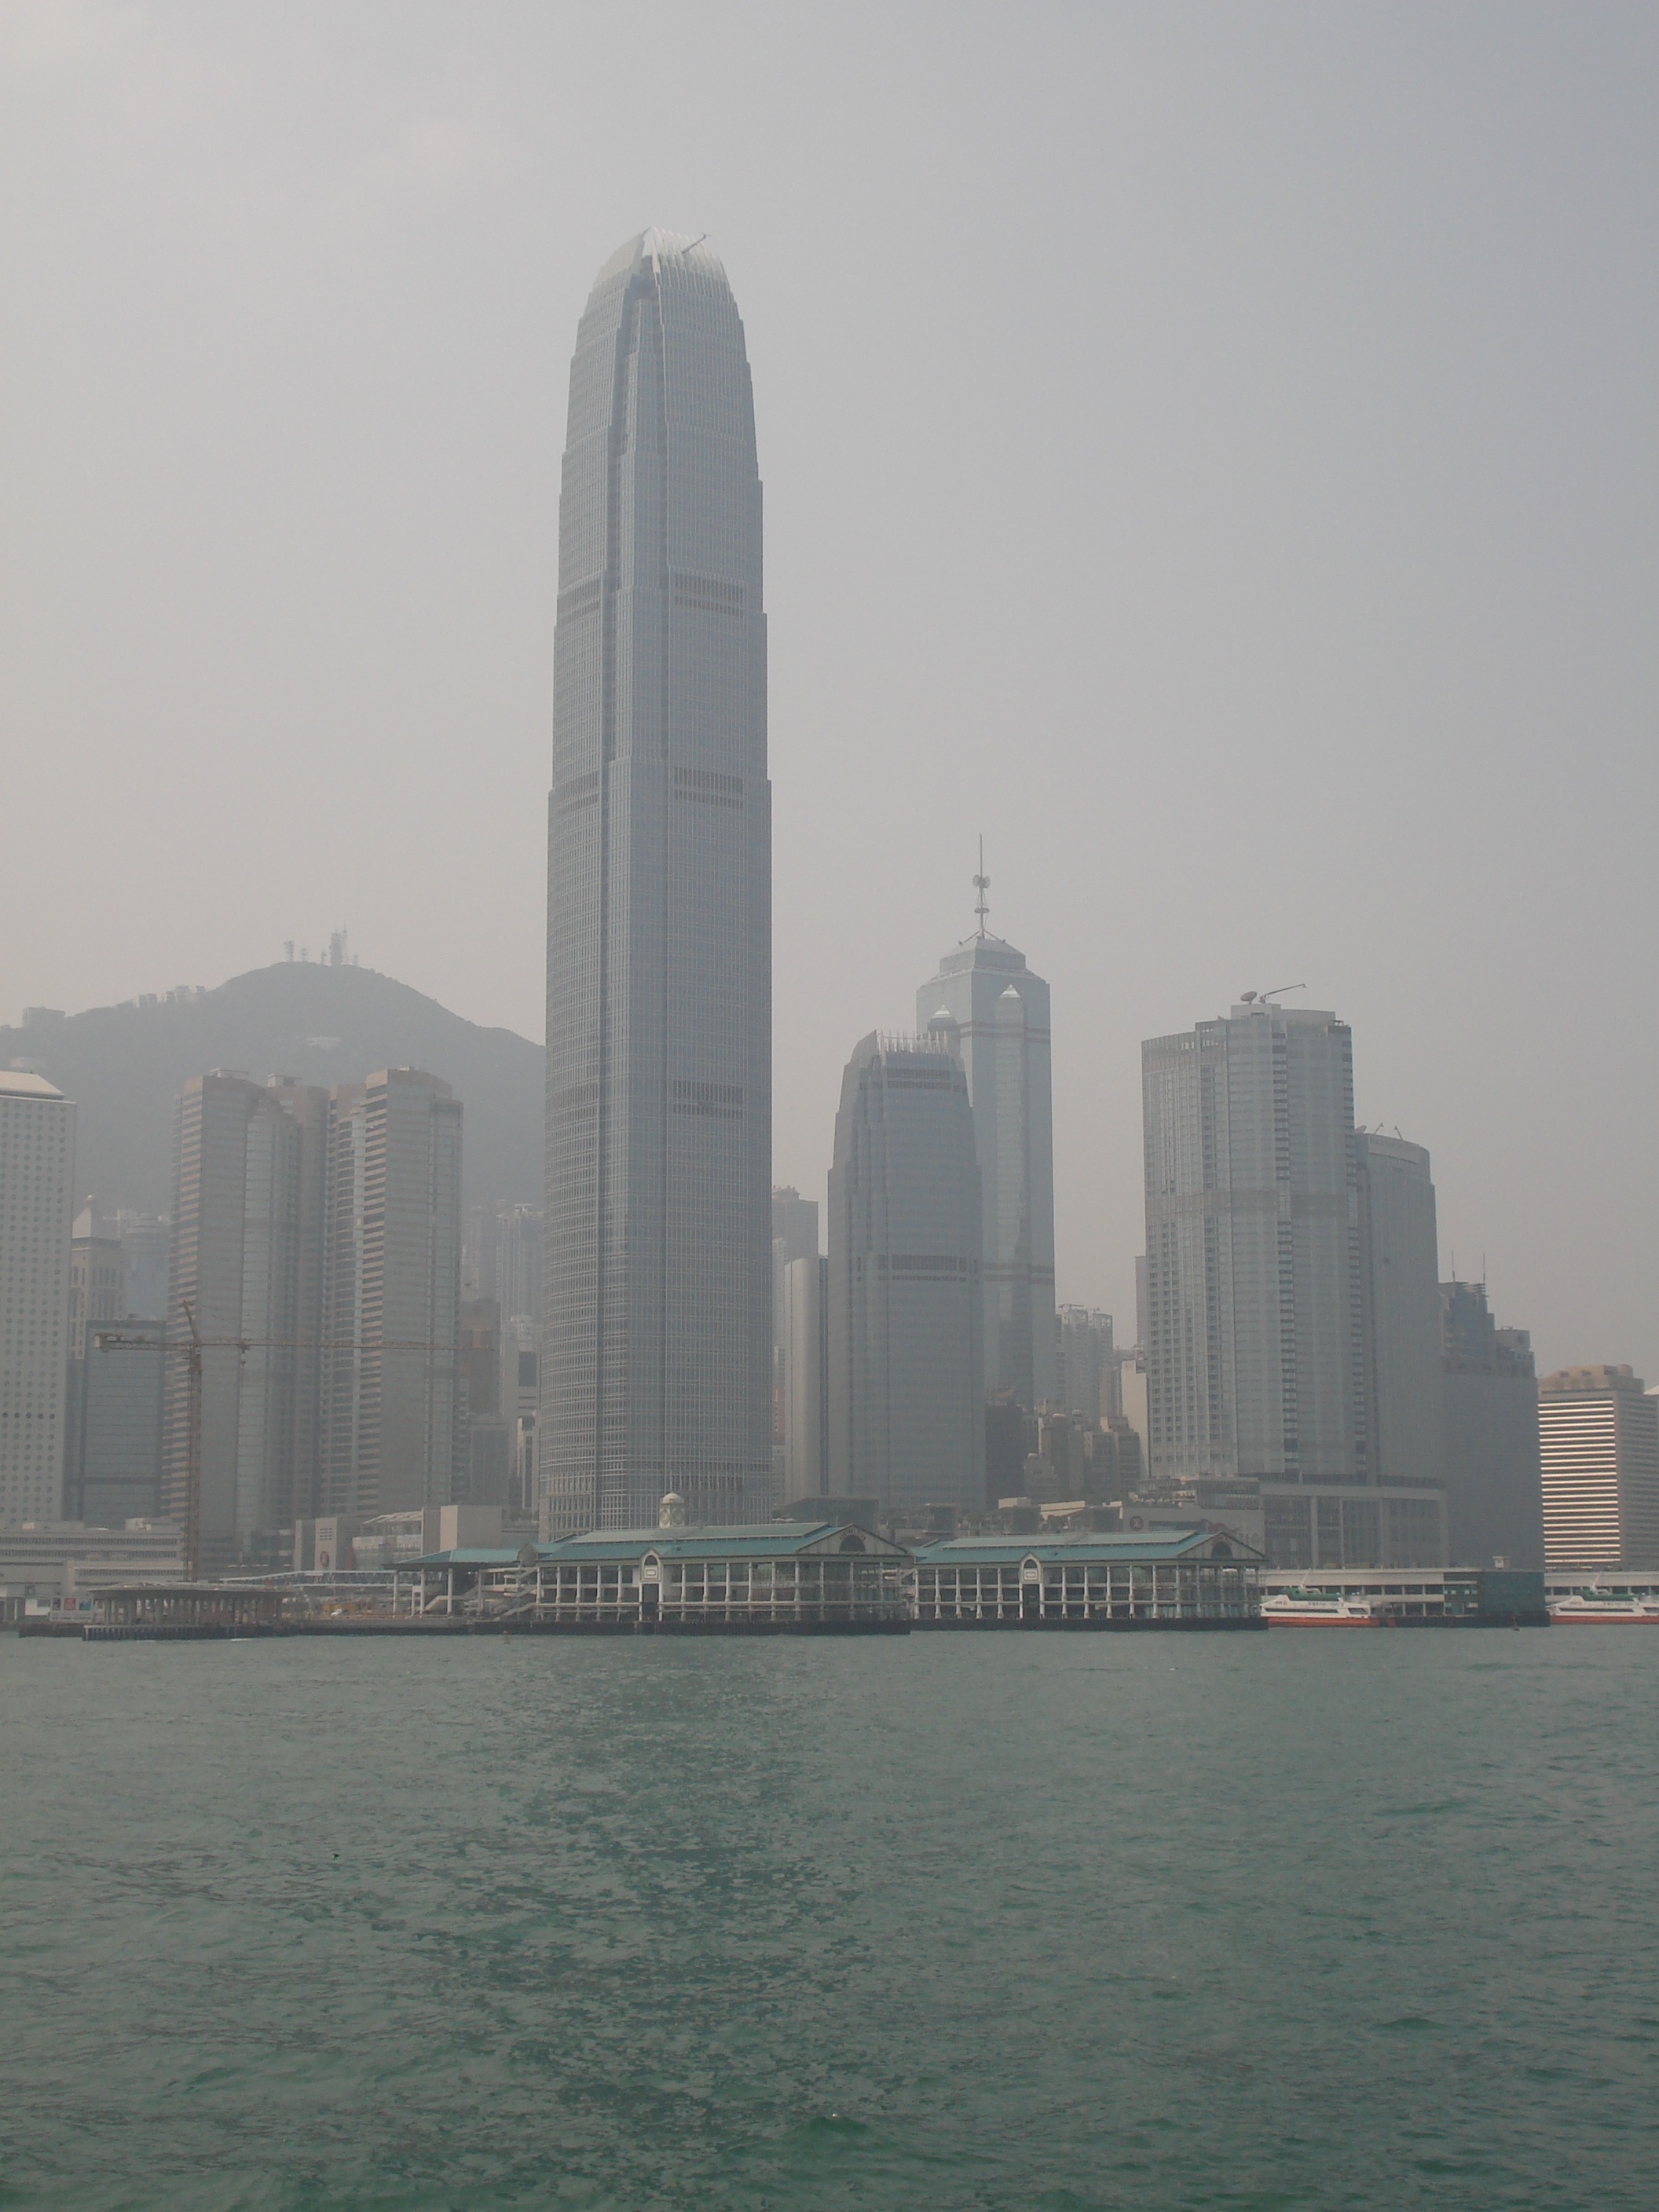
sea, horizon, skyline, city, skyscraper, cityscape, downtown, tower, haze, landmark, tower block, smog, hongkong, atmospheric phenomenon, human settlement, atmosphere of earth